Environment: real
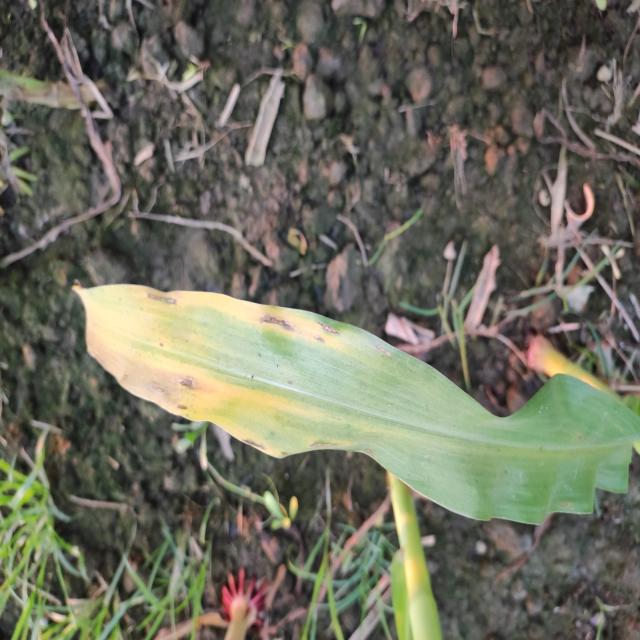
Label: potassium_deficiency